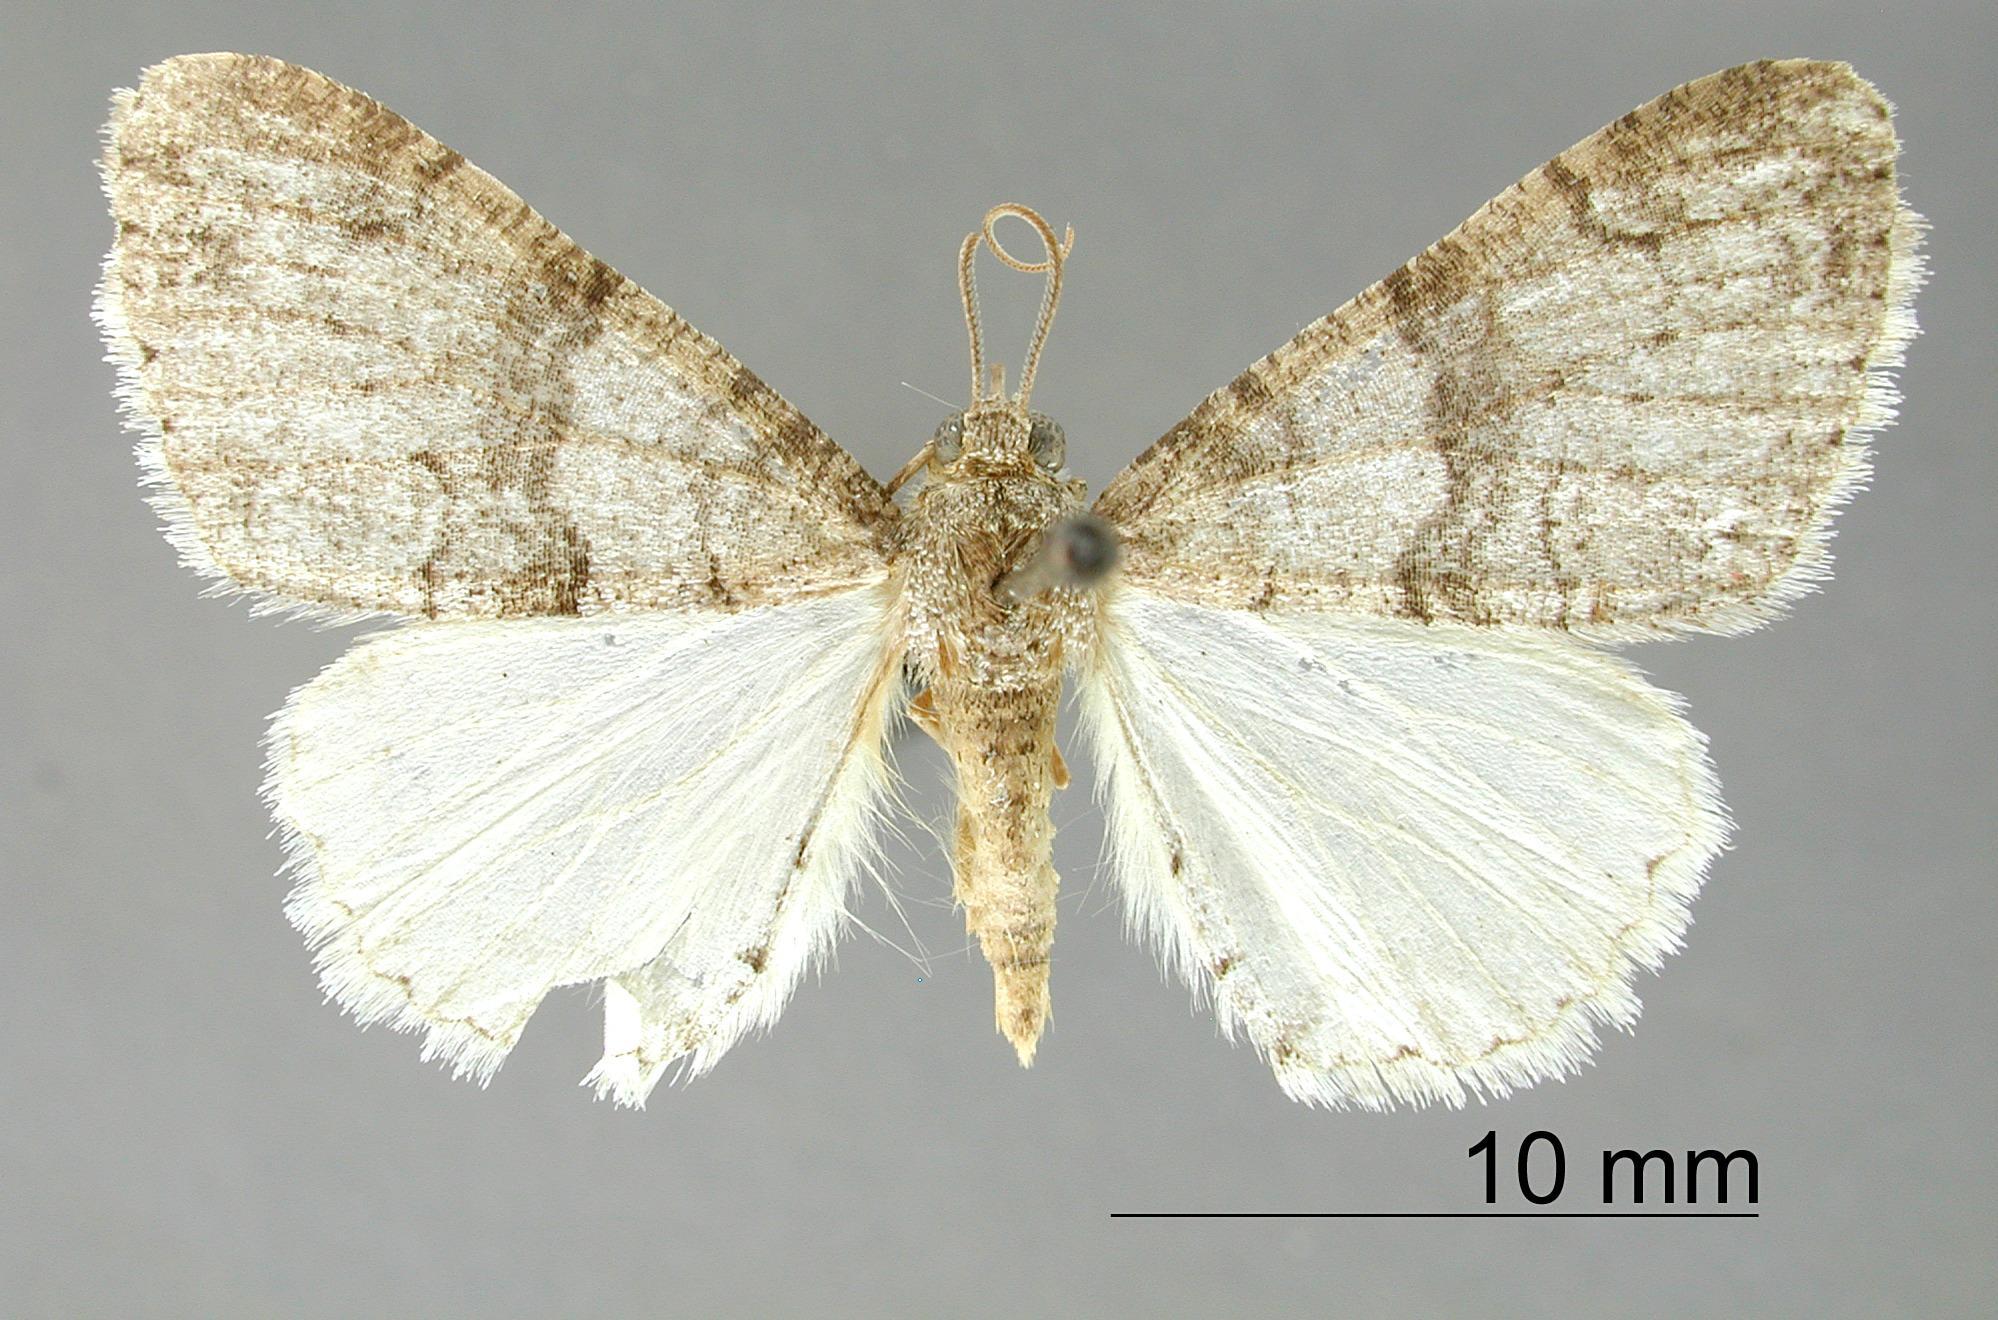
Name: Phigalia cryptapheles
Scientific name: Phigalia cryptapheles Dyar, 1913
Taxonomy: Animalia, Arthropoda, Insecta, Lepidoptera, Geometridae, Ennominae
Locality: Zacualpan, Mexico, Mexico